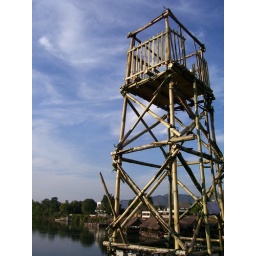
on the bridge over the river kwai